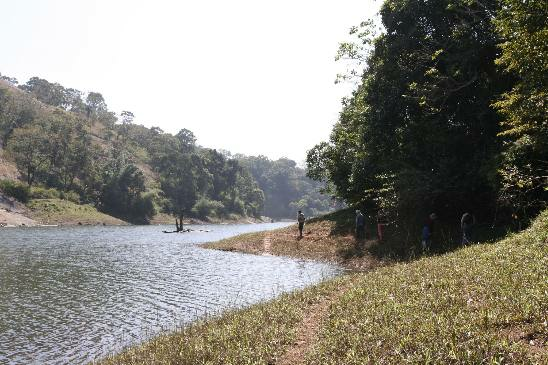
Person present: No